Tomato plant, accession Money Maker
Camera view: tilt-top (135 deg); turntable rotation: 330 degrees
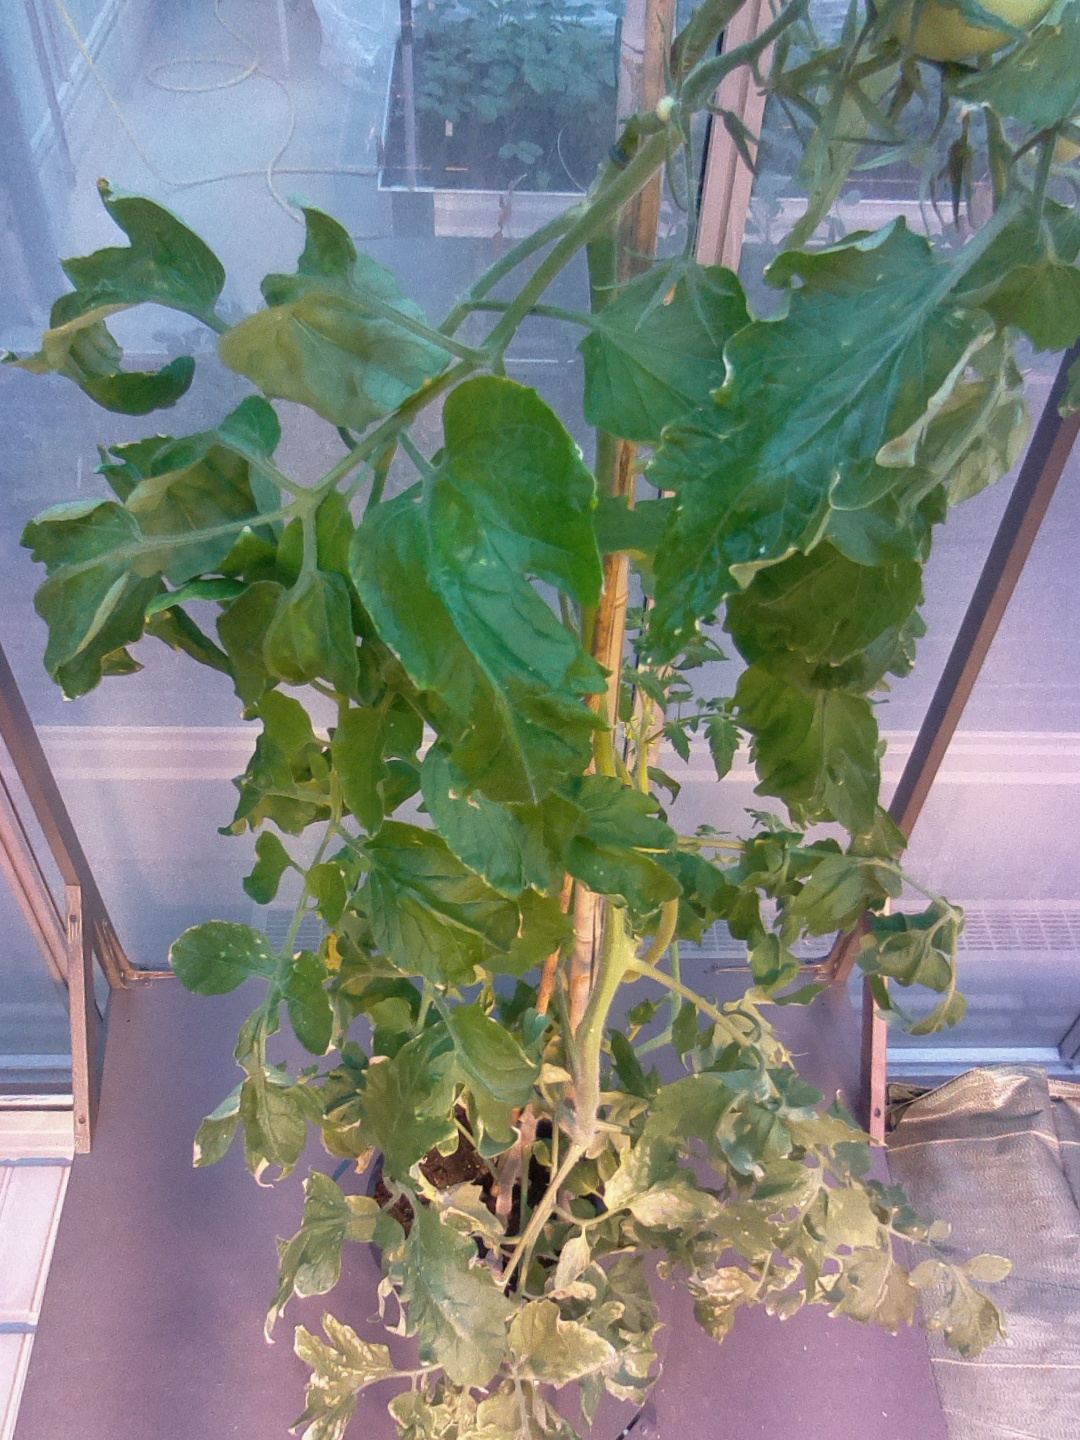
BBCH growth stage 74: 40%-50% of final fruit size